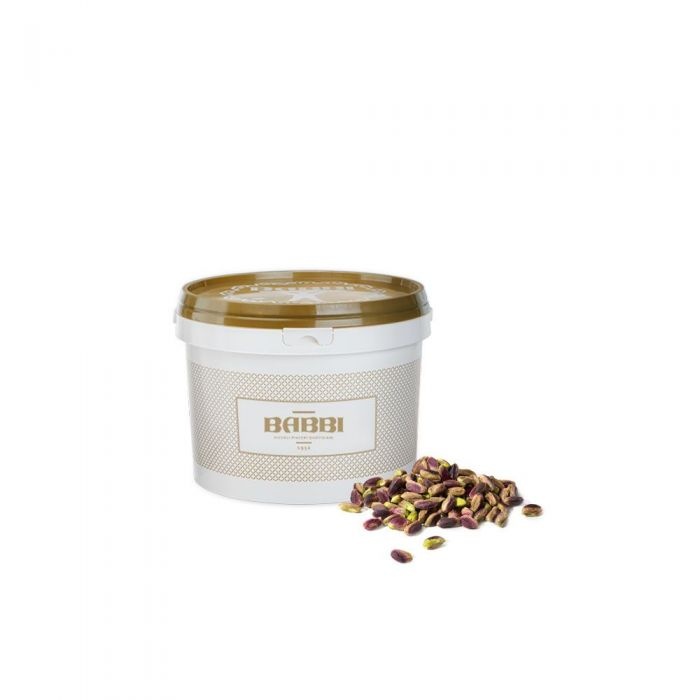
PASTA PISTACCHIO BLEND PREMIUM KG.3
Paste concentrate per gelato artigianale, semifreddi o creazioni di alta cucina.
Brand: BABBI
Category: Food, Beverages & Tobacco > Food Items > Frozen Desserts & Novelties > Ice Cream & Frozen Yogurt > Frozen Yogurt